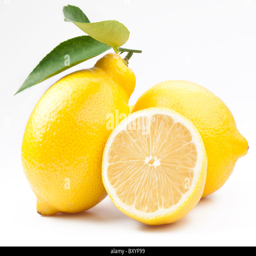
high - quality photo ripe lemons on a white background